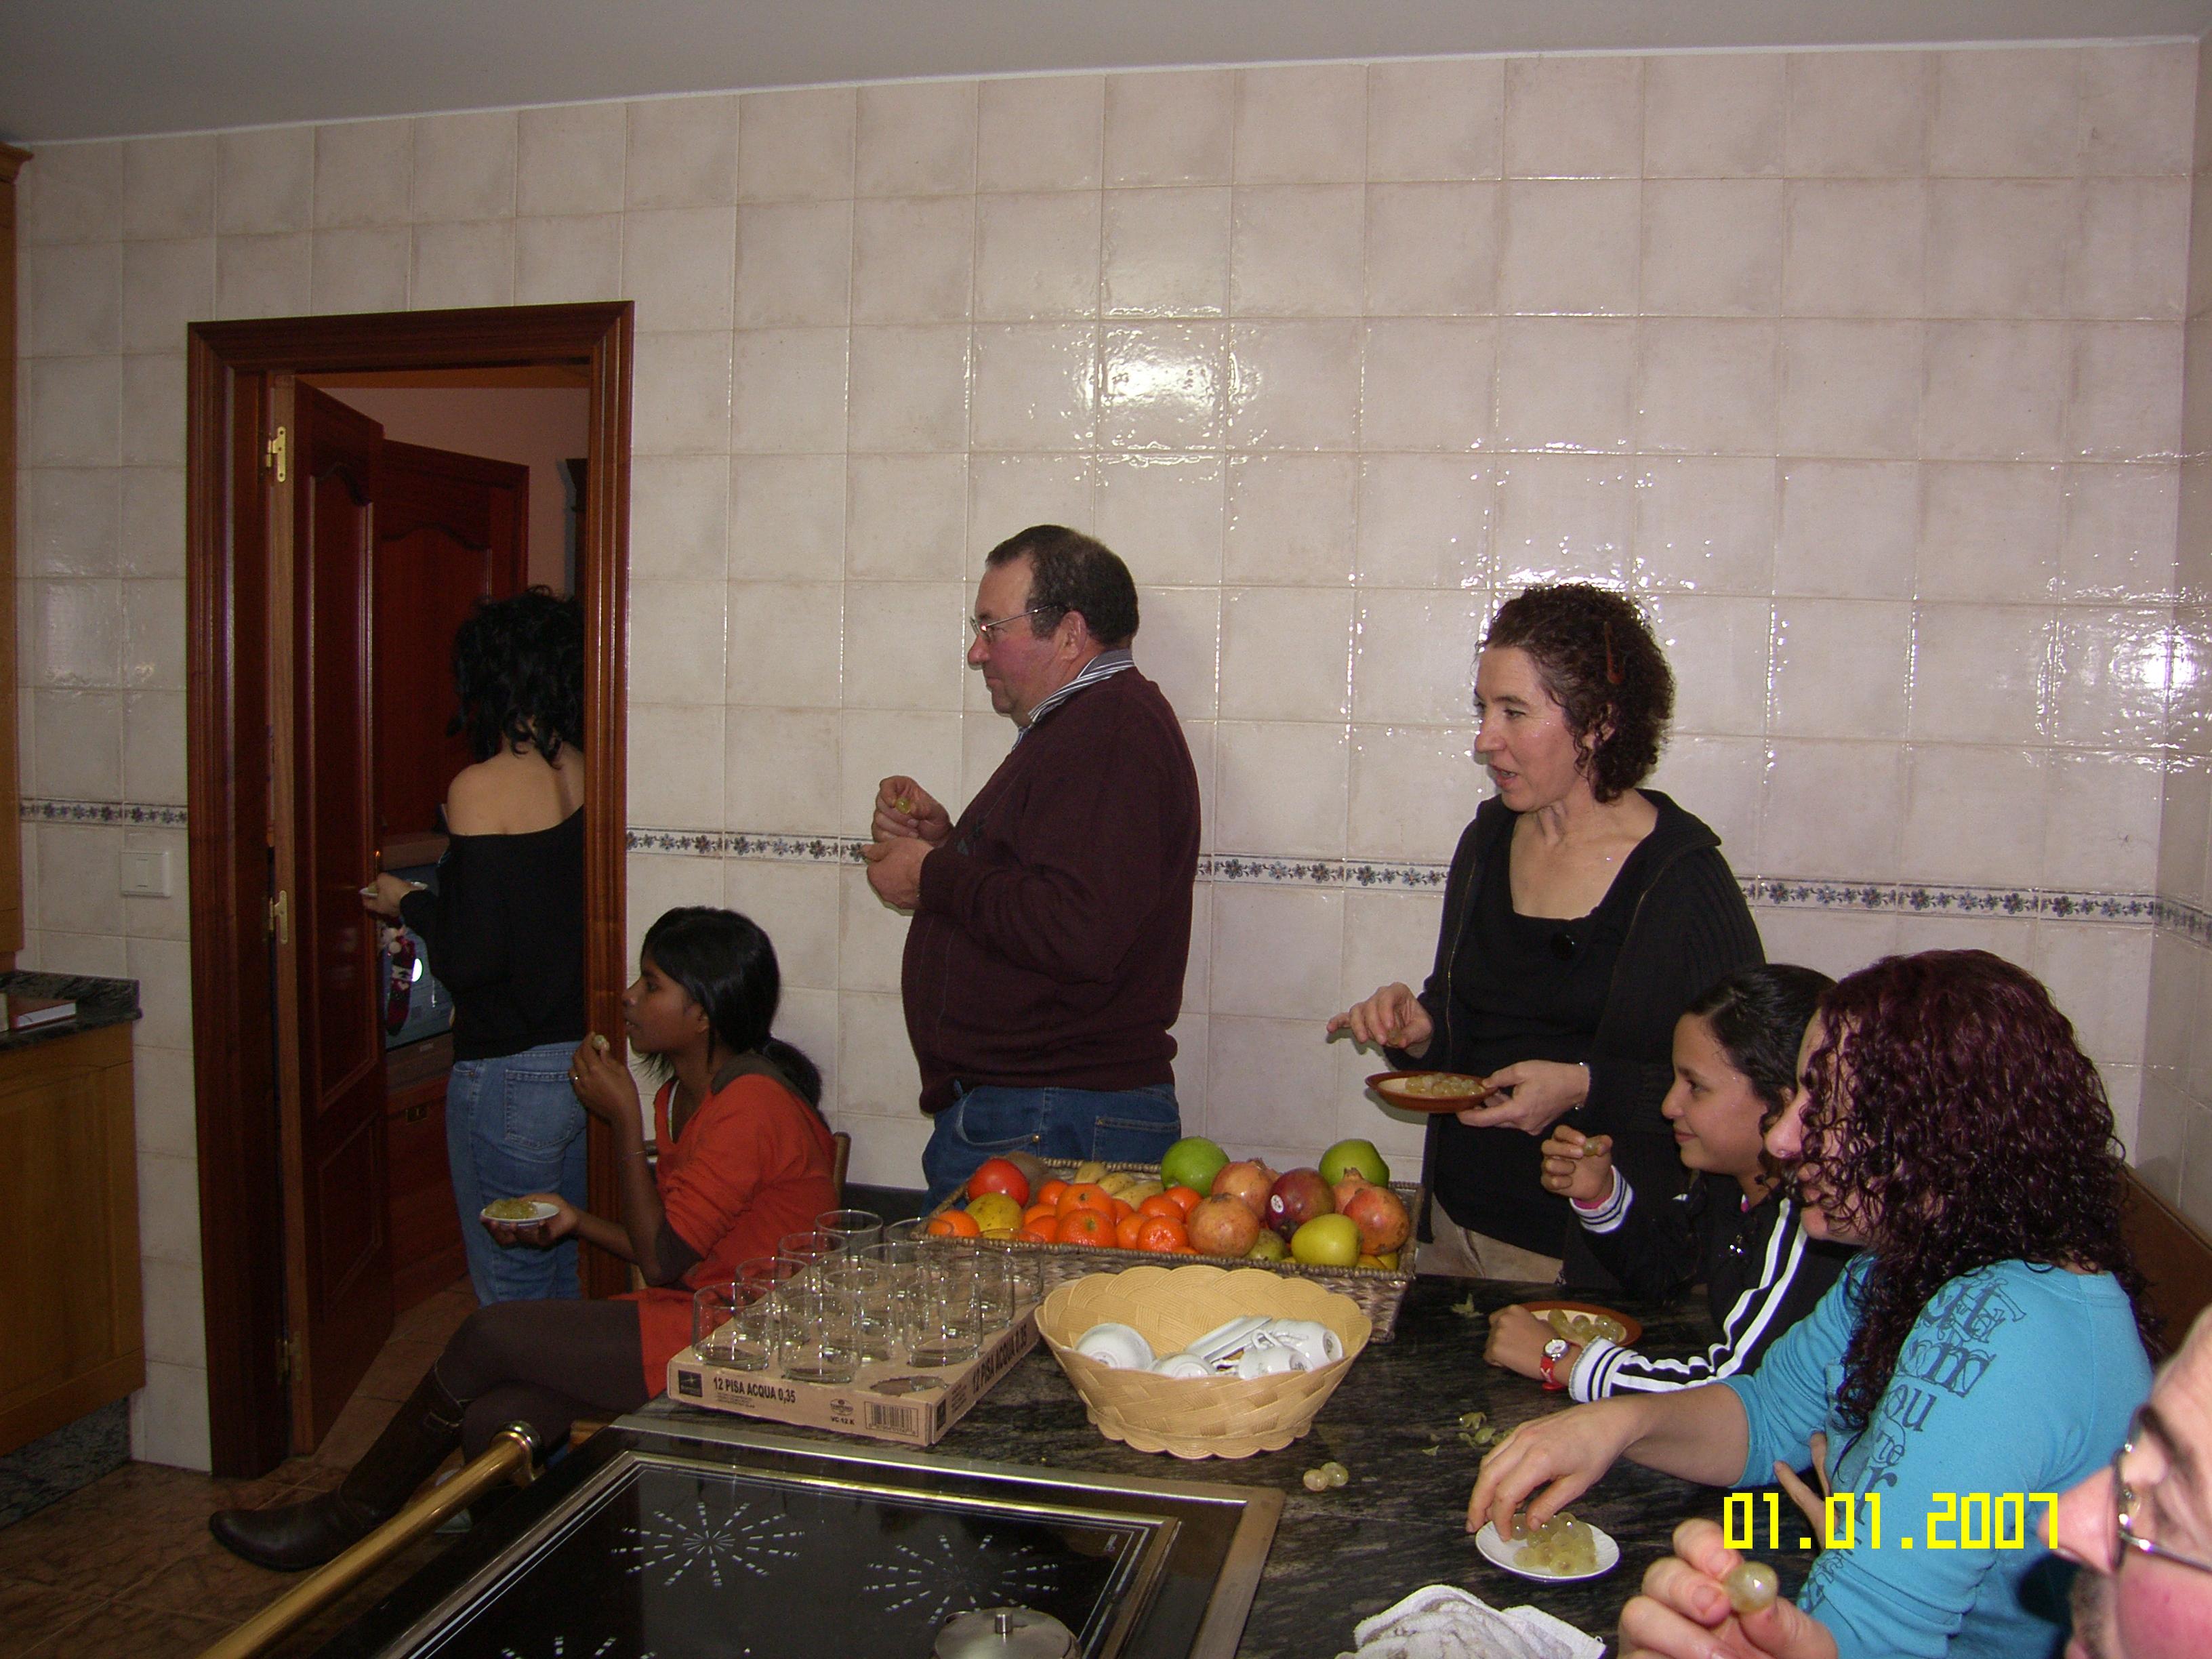
people, meal, lunch, family, friends, day, ggl1